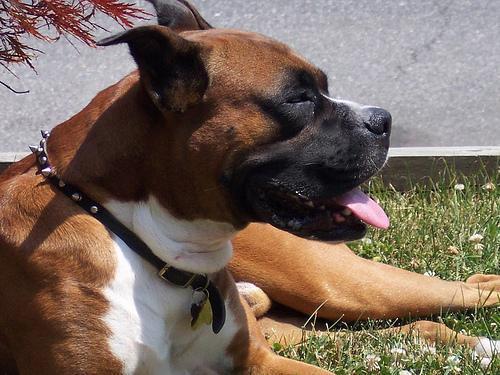
boxer